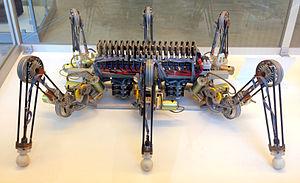
Un mécanisme à jambes est un mécanisme, souvent un assemblage de barres liées par des articulations destiné à simuler le mouvement de marche des humains ou des animaux. Les jambes mécaniques peuvent avoir un ou plusieurs actionneurs, et peuvent effectuer des mouvements planaires simples ou complexes.